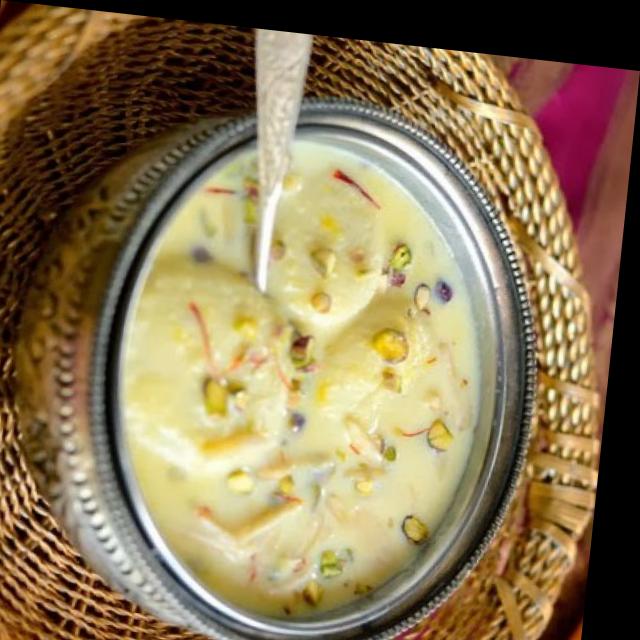
Dish: ras_malai